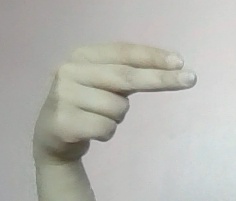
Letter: ain